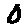
Label: 0